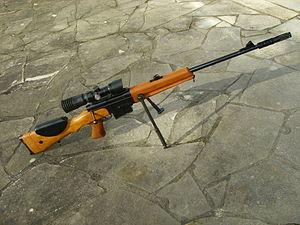
La Manufacture d'armes de Saint-Étienne est une ancienne entreprise française d'armement située à Saint-Étienne.